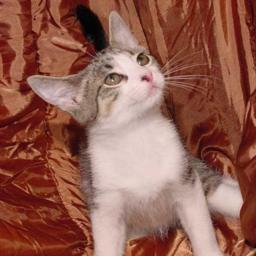
Animal: cats